Alexandria expedition of 1807

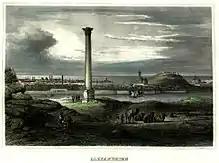
View of Pompey's Pillar with Alexandria in the background in c. 1850

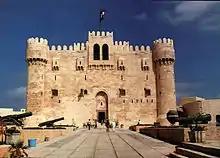
Front view of Qaitbay Citadel

The appearance of the British transports off Alexandria was unexpected. On 20 March, captured two Ottoman frigates, "Uri Bahar" (40 guns) and "Uri Nasard" (34 guns), and the corvette "Fara Numa" (16 guns). , along with 19 other transports, had separated from the main force on 7 March and did not participate in the initial landings.